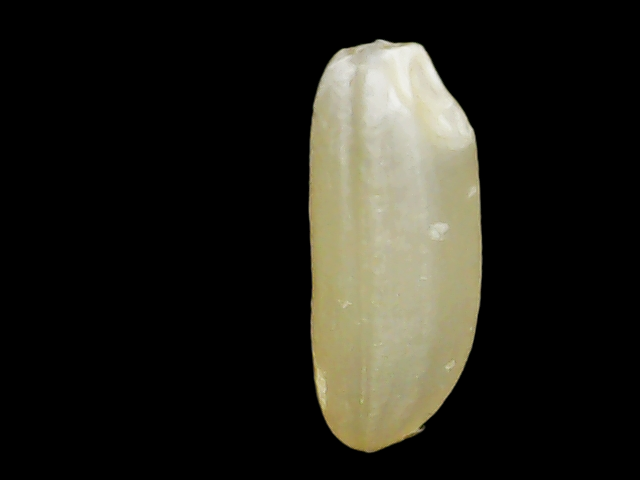
Rice variety: Binadhan12